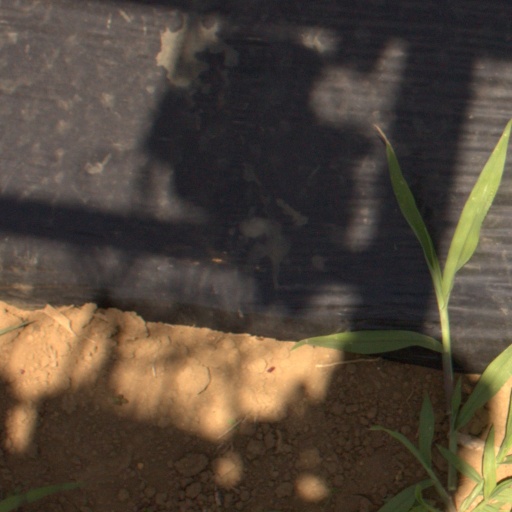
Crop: Jerusalem artichoke